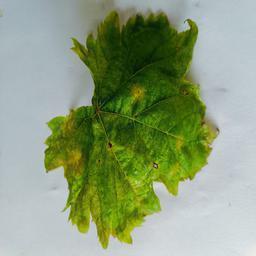
Label: Downy Mildew